List of association football players capped by two senior national teams

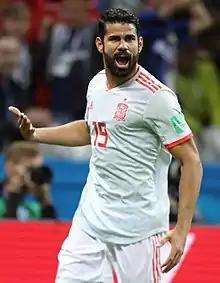
Diego Costa has represented Brazil in 2013, and Spain from 2014.

In association football, the situation of players being capped by two senior national teams is fairly rare. The list of these players includes only those who have been capped by two countries for senior matches. It does not include the far wider scope of those who have played at youth level (U23 or below) for one country then at senior level for another – something which became possible following a 2004 rule change, then more common when an age limit was removed in 2009 – or those who were eligible for more than one country, but only played for one.